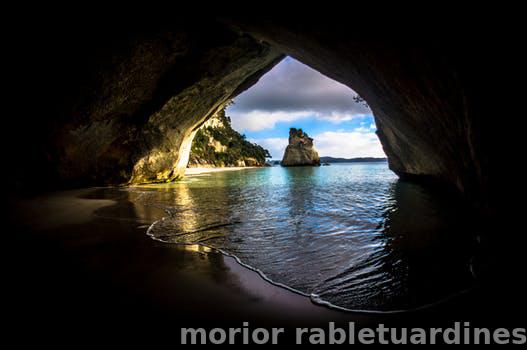
Label: Watermark